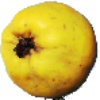
Label: quince